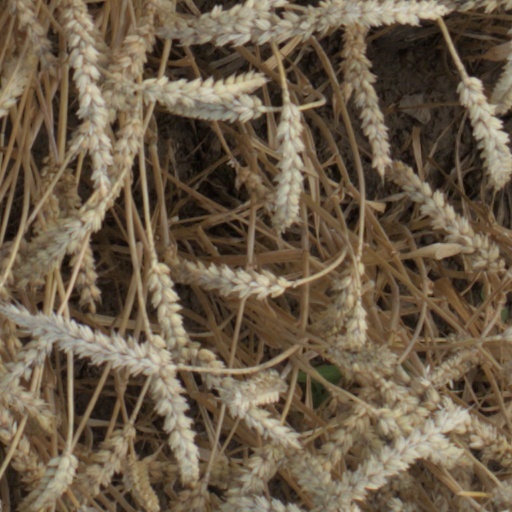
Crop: wheat